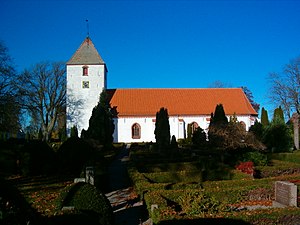
Kettinge Kirke
Kettinge Kirke
Kettinge Kirke ligger i Kettinge på Lolland. Der har muligvis stået en trækirke på dette sted, men den ældste del af den nuværende kirke er bygget mellem 1200 og 1250 og havde fladt træloft og et halvrundt apsis mod øst. I begyndelsen af 1300-tallet blev kirken udvidet til dobbelt størrelse og forsynet med et tårn, så den nu fremtræder som en af landsdelens største kirker. Samtidig blev det flade loft erstattet af 6 spidsbuede gotiske hvælvinger. Alle hvælvingerne er rigt dekoreret med kalkmalerier, der er malet af Elmelundemesteren eller en af hans elever.